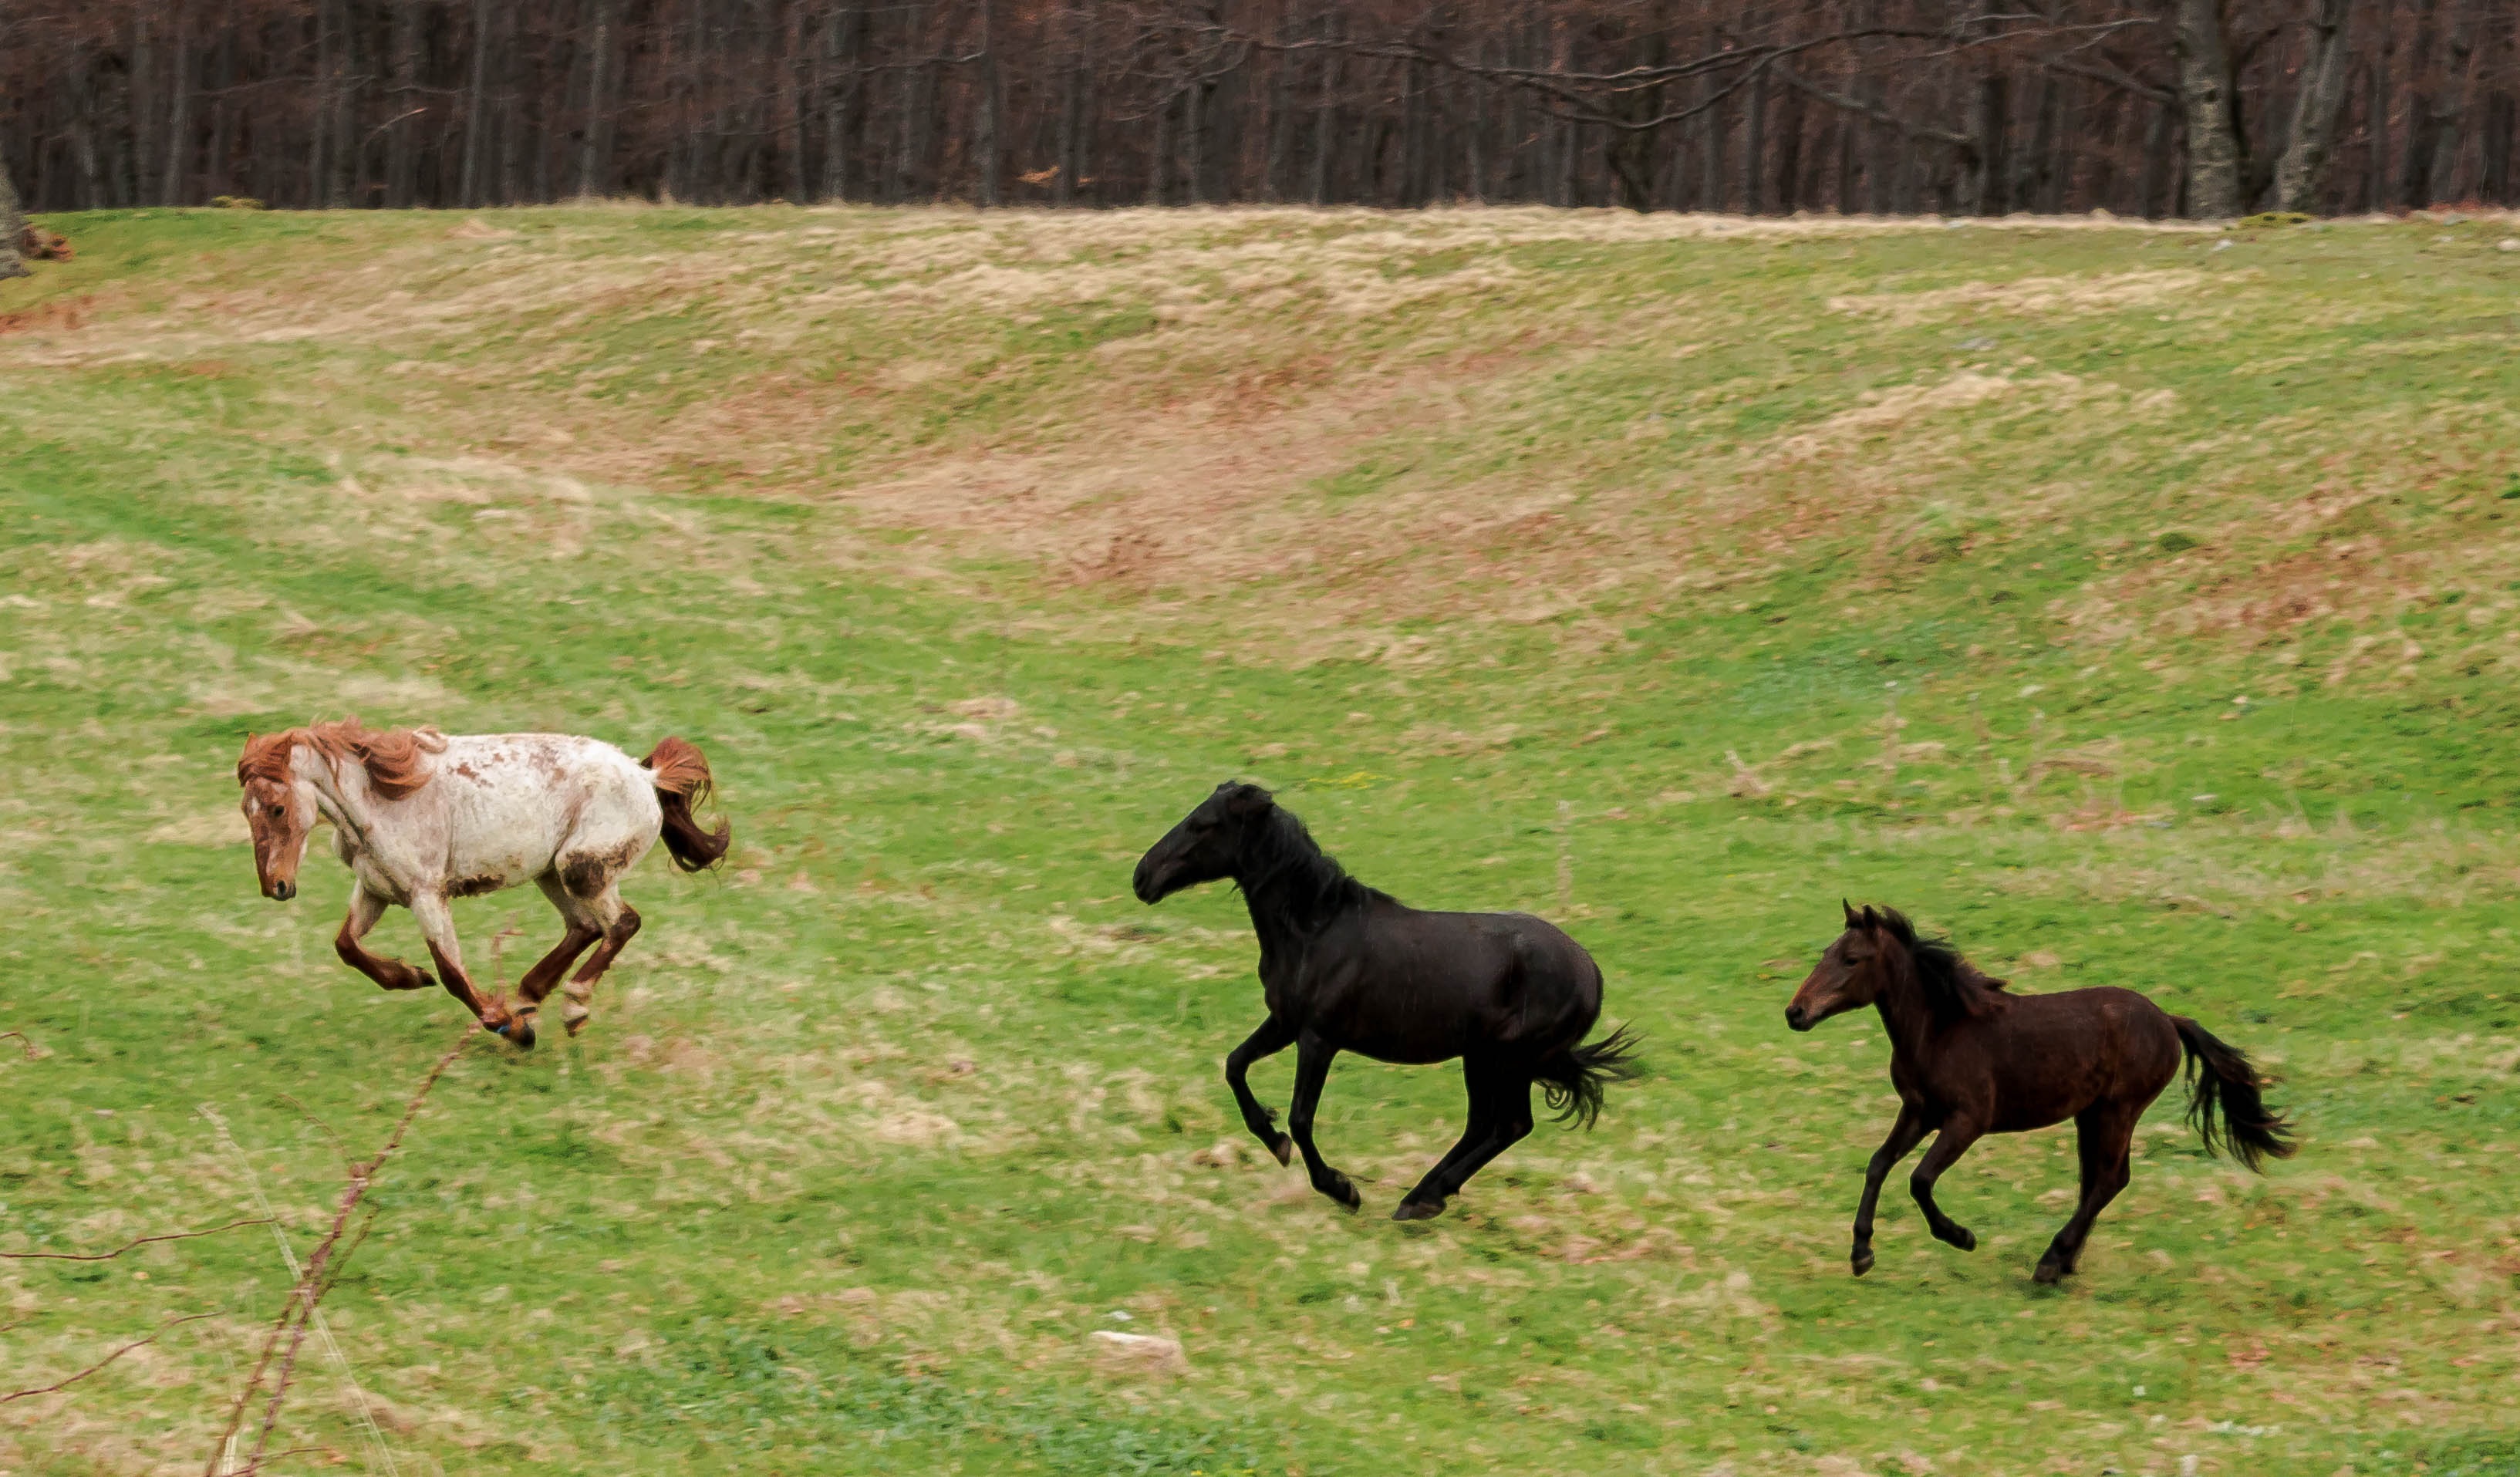
nature, forest, outdoor, field, meadow, prairie, animal, herd, pasture, grazing, horse, mammal, stallion, fauna, horses, grassland, mare, foal, pack animal, horse like mammal, mustang horse